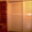
Label: wardrobe